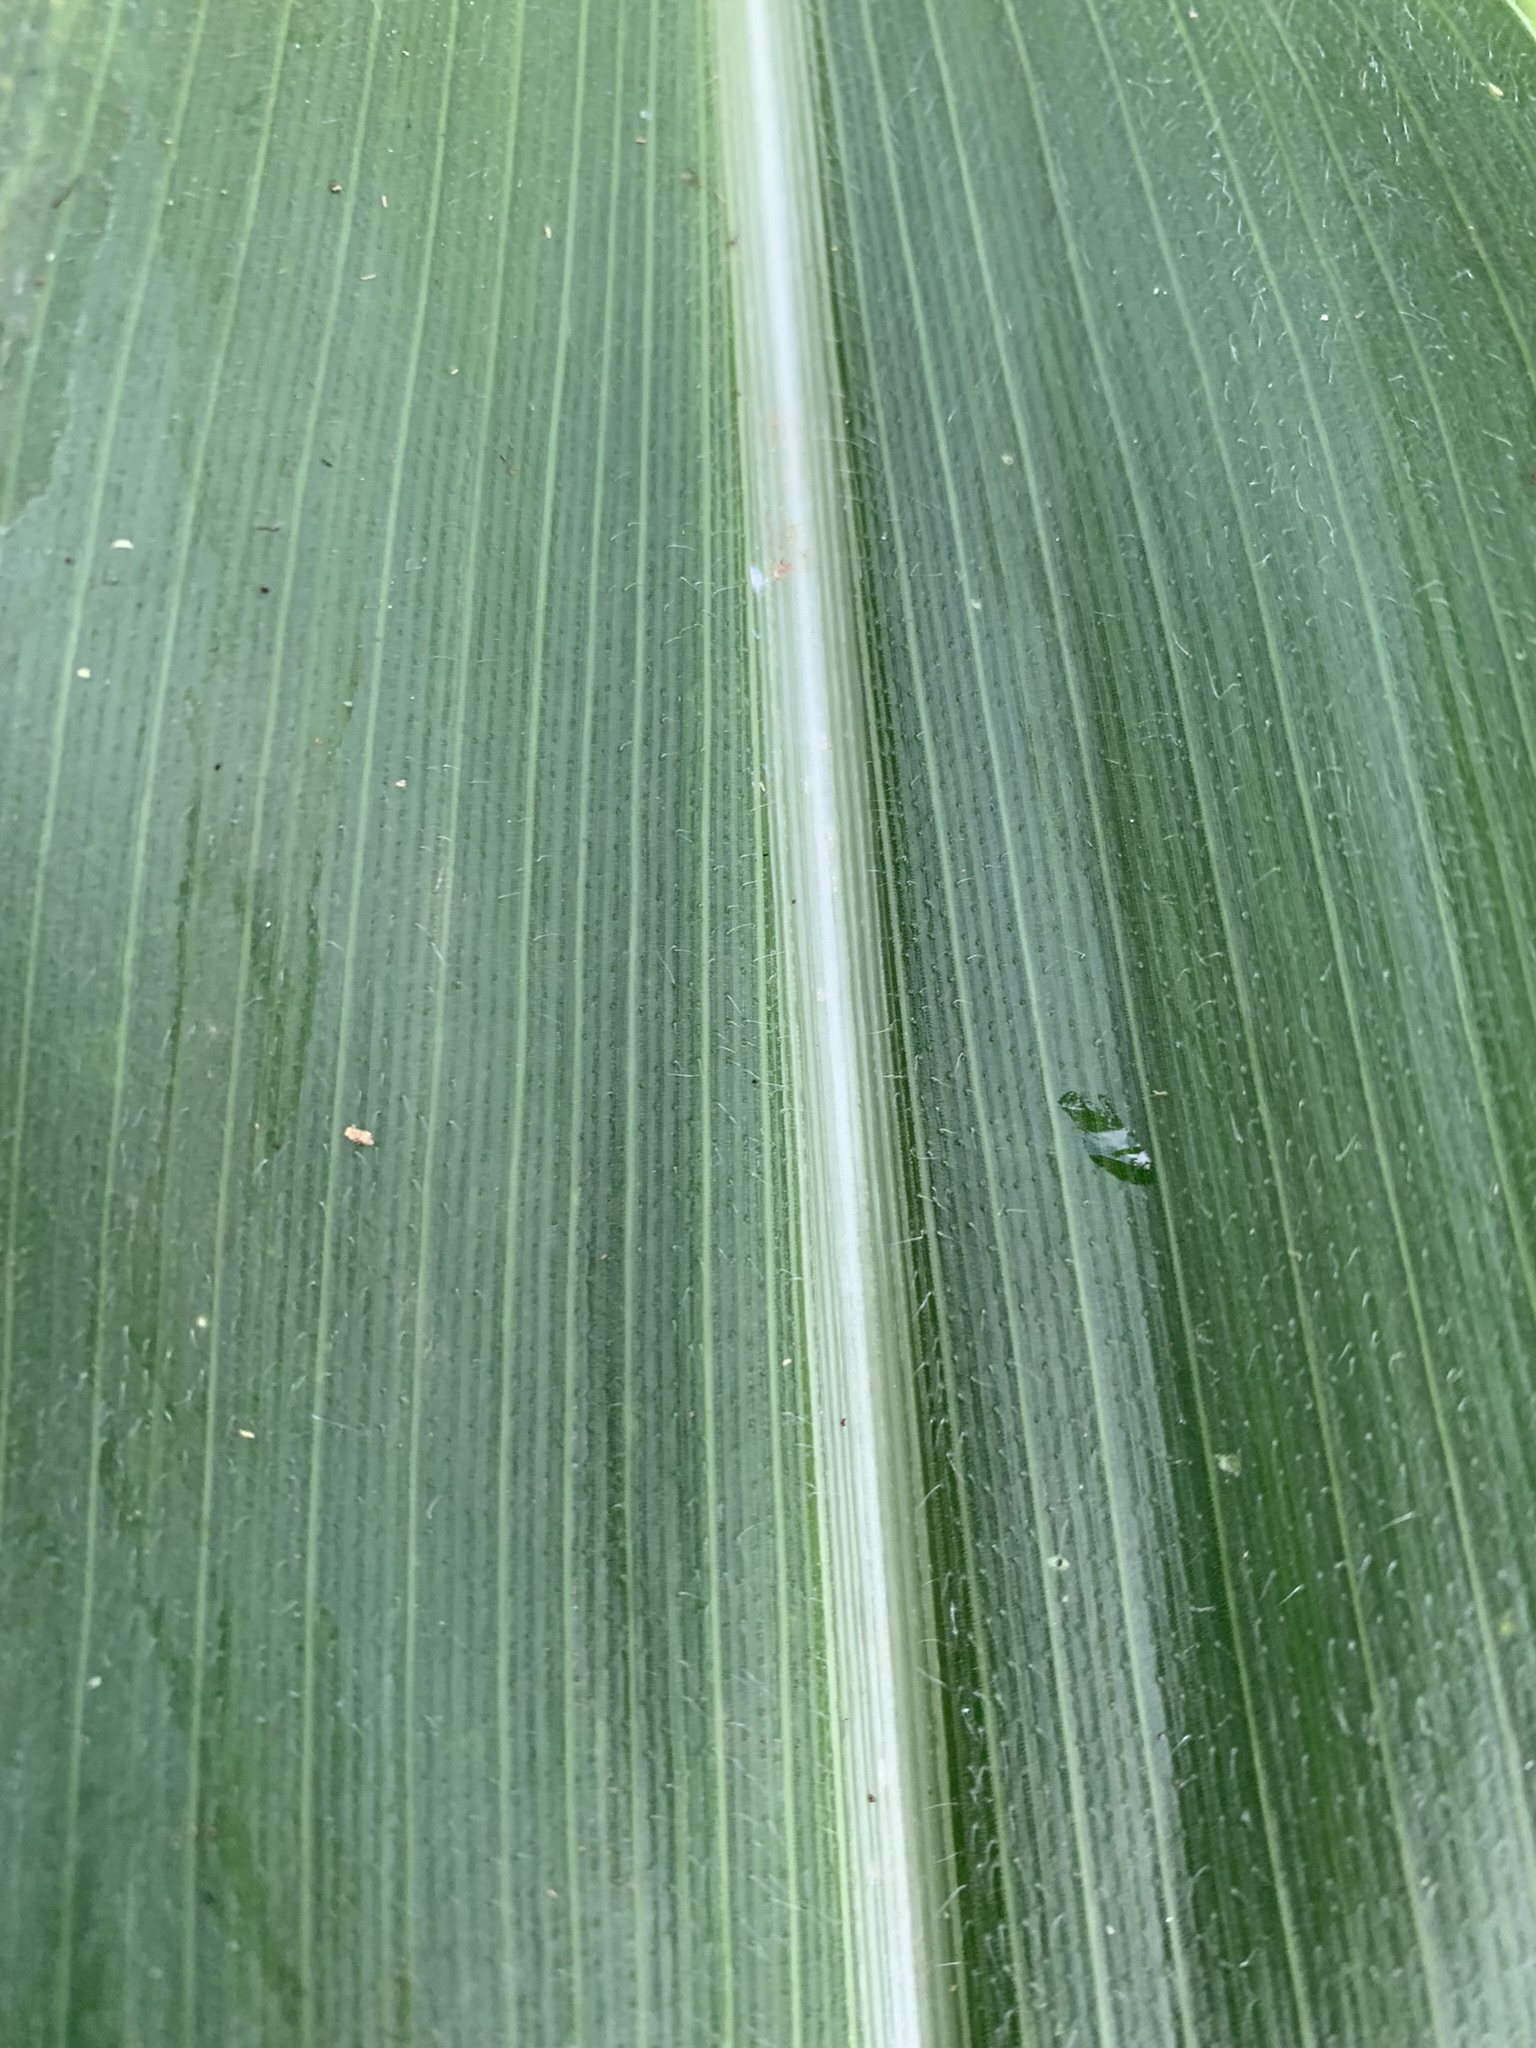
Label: Healthy